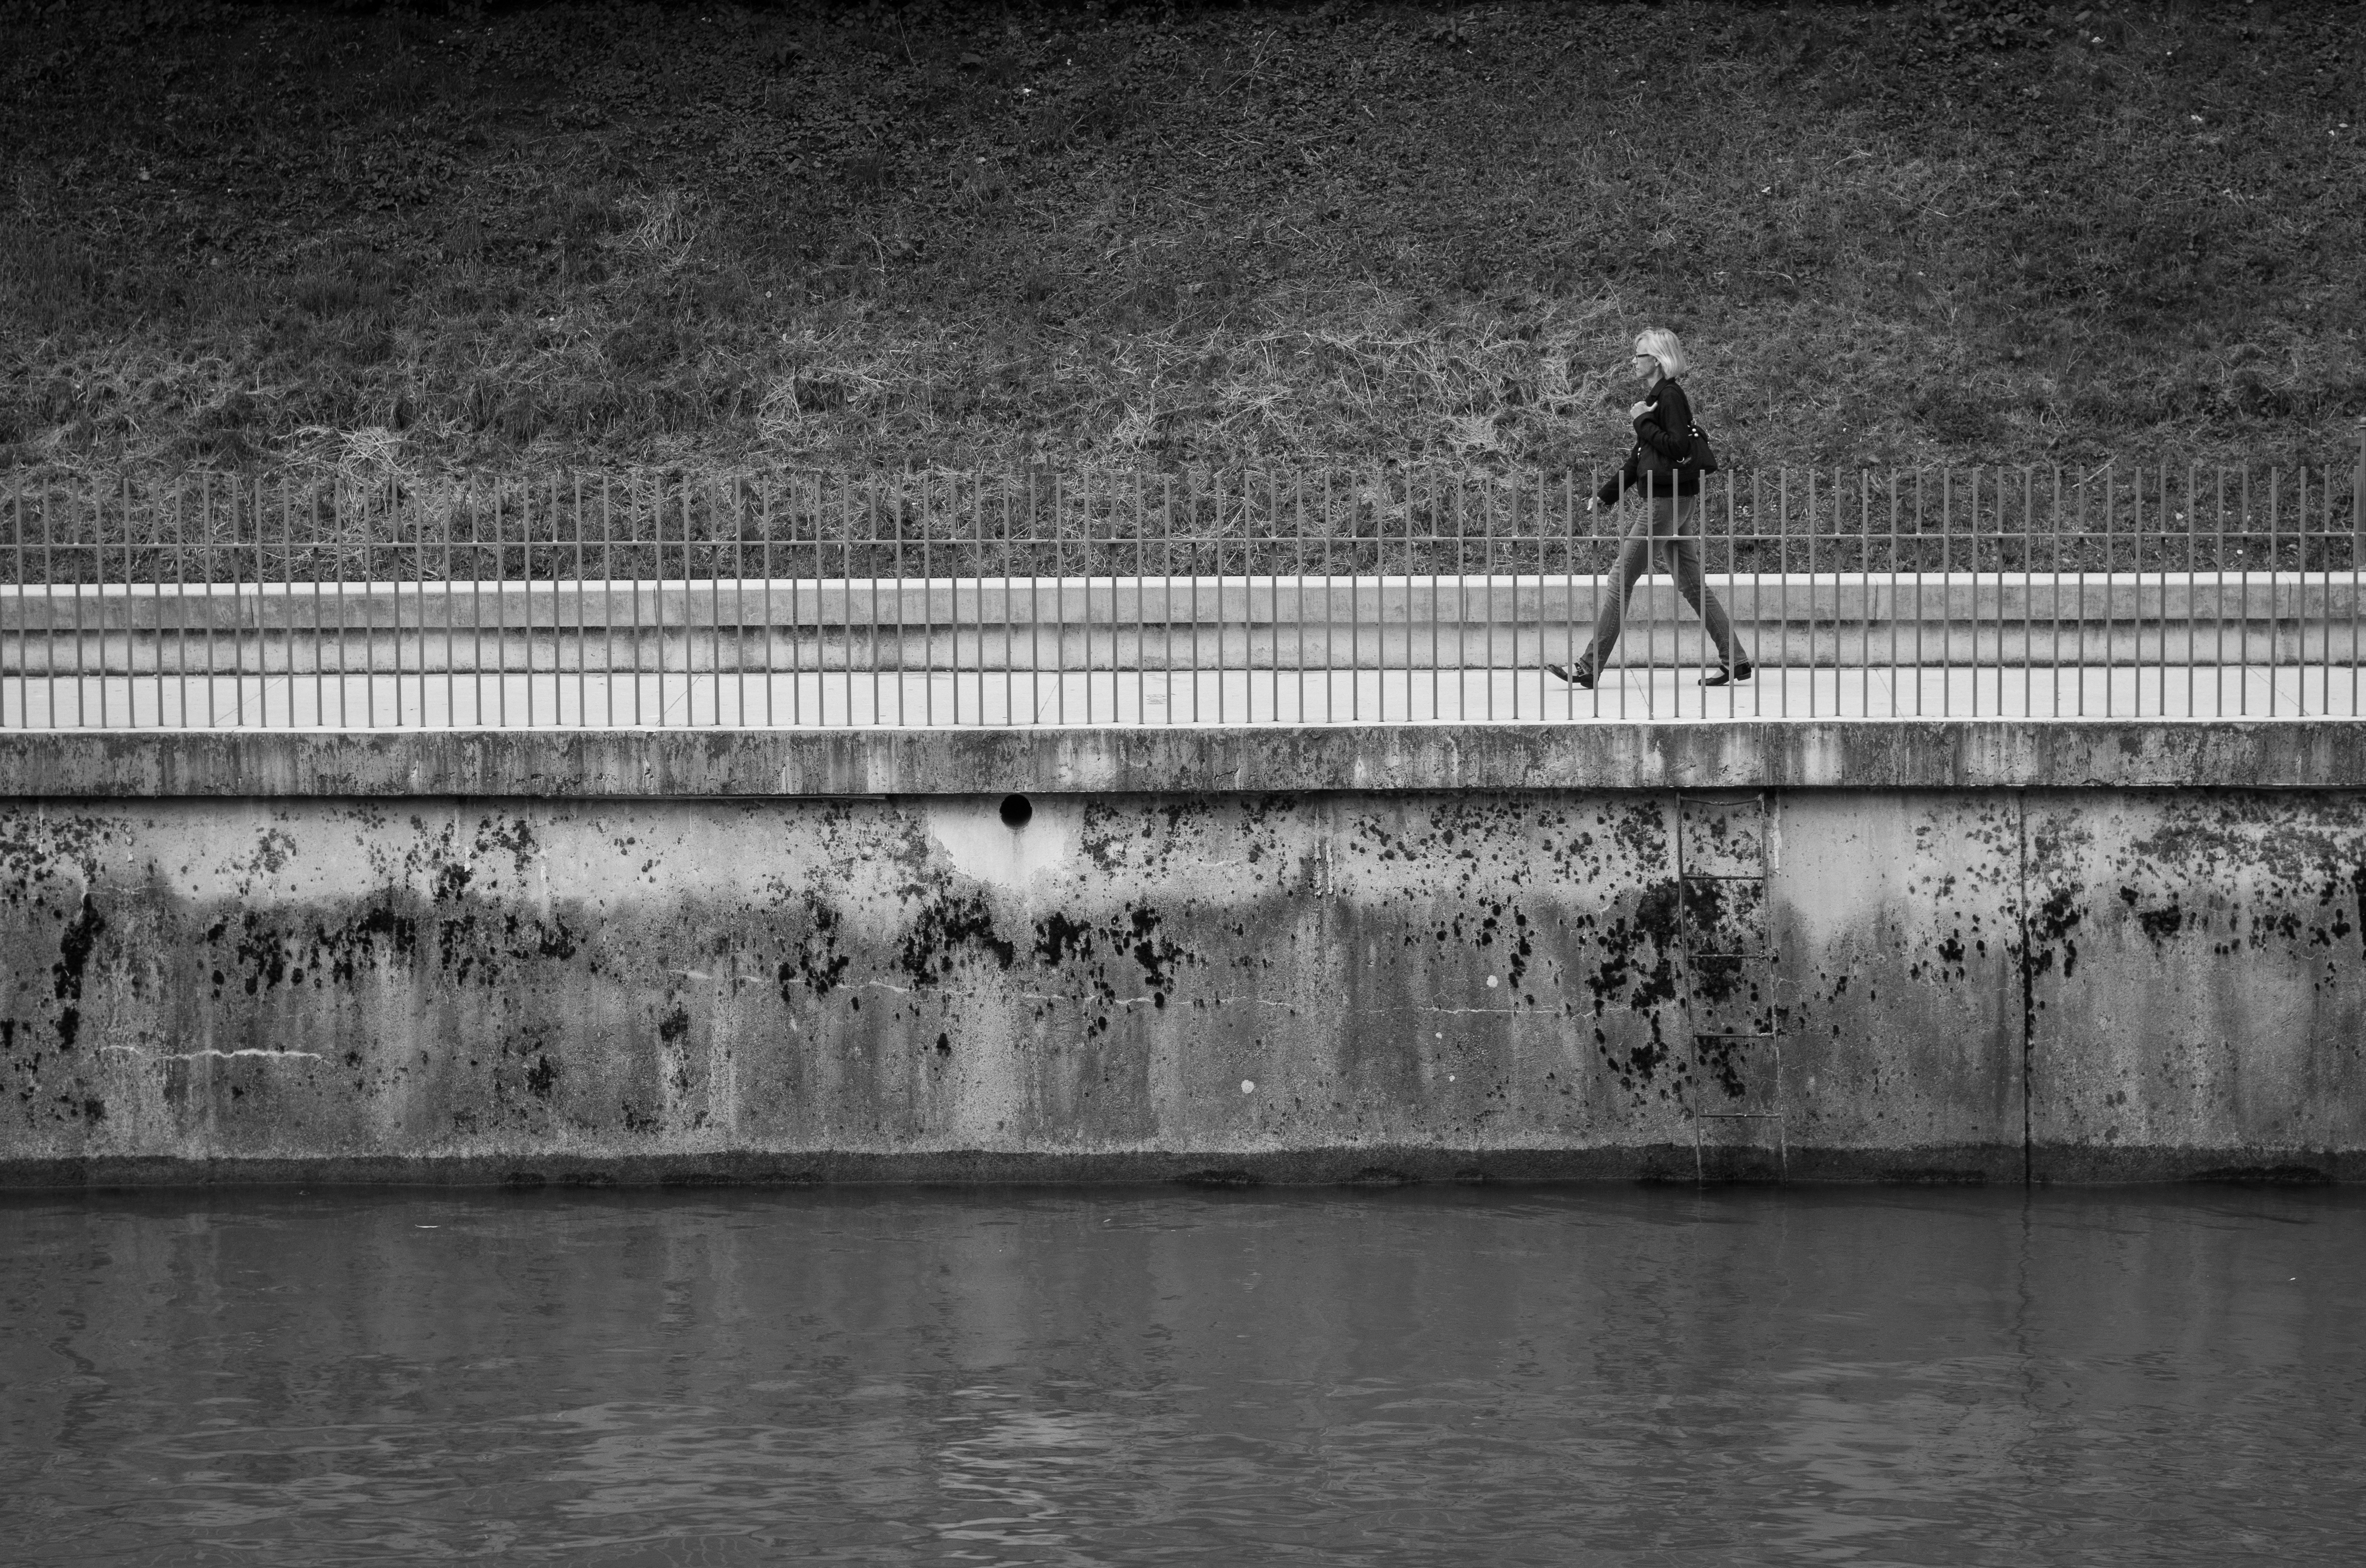
water, black and white, white, bridge, street, photography, reflection, black, monochrome, streetphotography, flickr, thomas, olympus, omd, fuji, leica, monochrom, leuthard, hcb, thomasleuthard, monochrome photography, atmospheric phenomenon, nonbuilding structure